Pilgrim at Tinker Creek

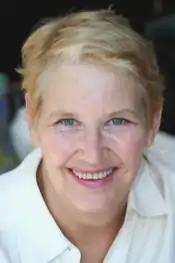
Annie Dillard, portrait by Phyllis Rose

The book is set in the Blue Ridge Mountains near Roanoke, Virginia, and consists of a series of internal monologues and reflections. Over the course of a year, she observes and reflects upon the changing of the seasons as well as the flora and fauna near her home. "Pilgrim" is thematically divided into four sections, one for each season, consisting of separate, named chapters: "Heaven and Earth in Jest", "Seeing", "Winter", "The Fixed", "The Knot", "The Present", "Spring", "Intricacy", "Flood", "Fecundity", "Stalking", "Nightwatch", "The Horns of the Altar", "Northing", and "The Waters of Separation".